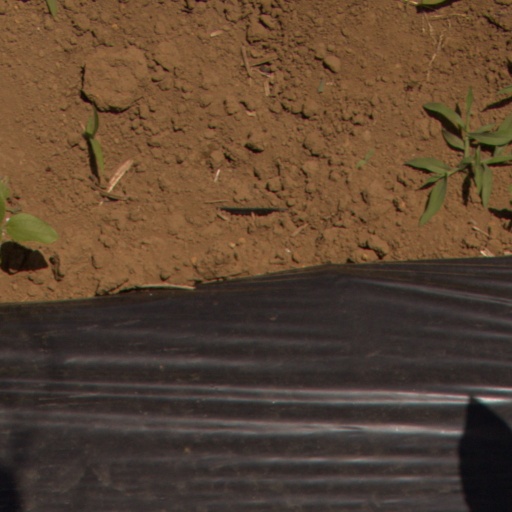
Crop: Jerusalem artichoke